Fragile (Yes album)

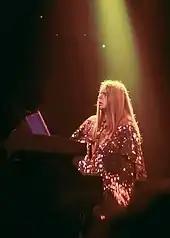
"Fragile" was the band's first album to feature keyboardist Rick Wakeman

Rehearsals took place in August 1971 in a small studio in Shepherd Market in London. As recording began, Kaye was reluctant to expand his sound beyond his Hammond organ and piano and play newer instruments, like the Mellotron or Moog synthesiser, causing artistic disagreements with his bandmates, particularly Anderson and Squire. Kaye was sacked from Yes, and at manager Brian Lane's insistence, surrendered his royalties from the first three albums in exchange for a cash sum of around $10,000. A replacement was quickly found in Rick Wakeman, a classically trained pianist with experience playing a wide variety of keyboards. Wakeman was a member of the folk rock band Strawbs and an in-demand session musician. He was offered a spot with David Bowie's touring band on the same day that he was asked to join Yes, but chose Yes due to the opportunity for more artistic freedom. He learned that the band were going to return to the US for another tour and flatly refused, but quickly realised that he was holding out on a good offer and accepted. Wakeman recalled the basis of "Roundabout" and "Heart of the Sunrise" were worked out by the end of his first day with the band. Squire spoke about that first session: "That marked the first real appearance of the Mellotron and Moog synthesiser on that—adding the flavour of those instruments to a piece we'd basically already worked out". Wakeman was surprised to see how often the group argued amongst themselves, and at one point shortly after his arrival thought they were going to split.